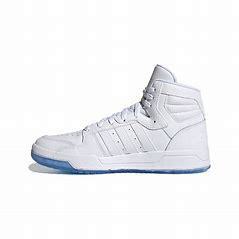
Brand: adidas
Model: NEO Entrap Mid Skate